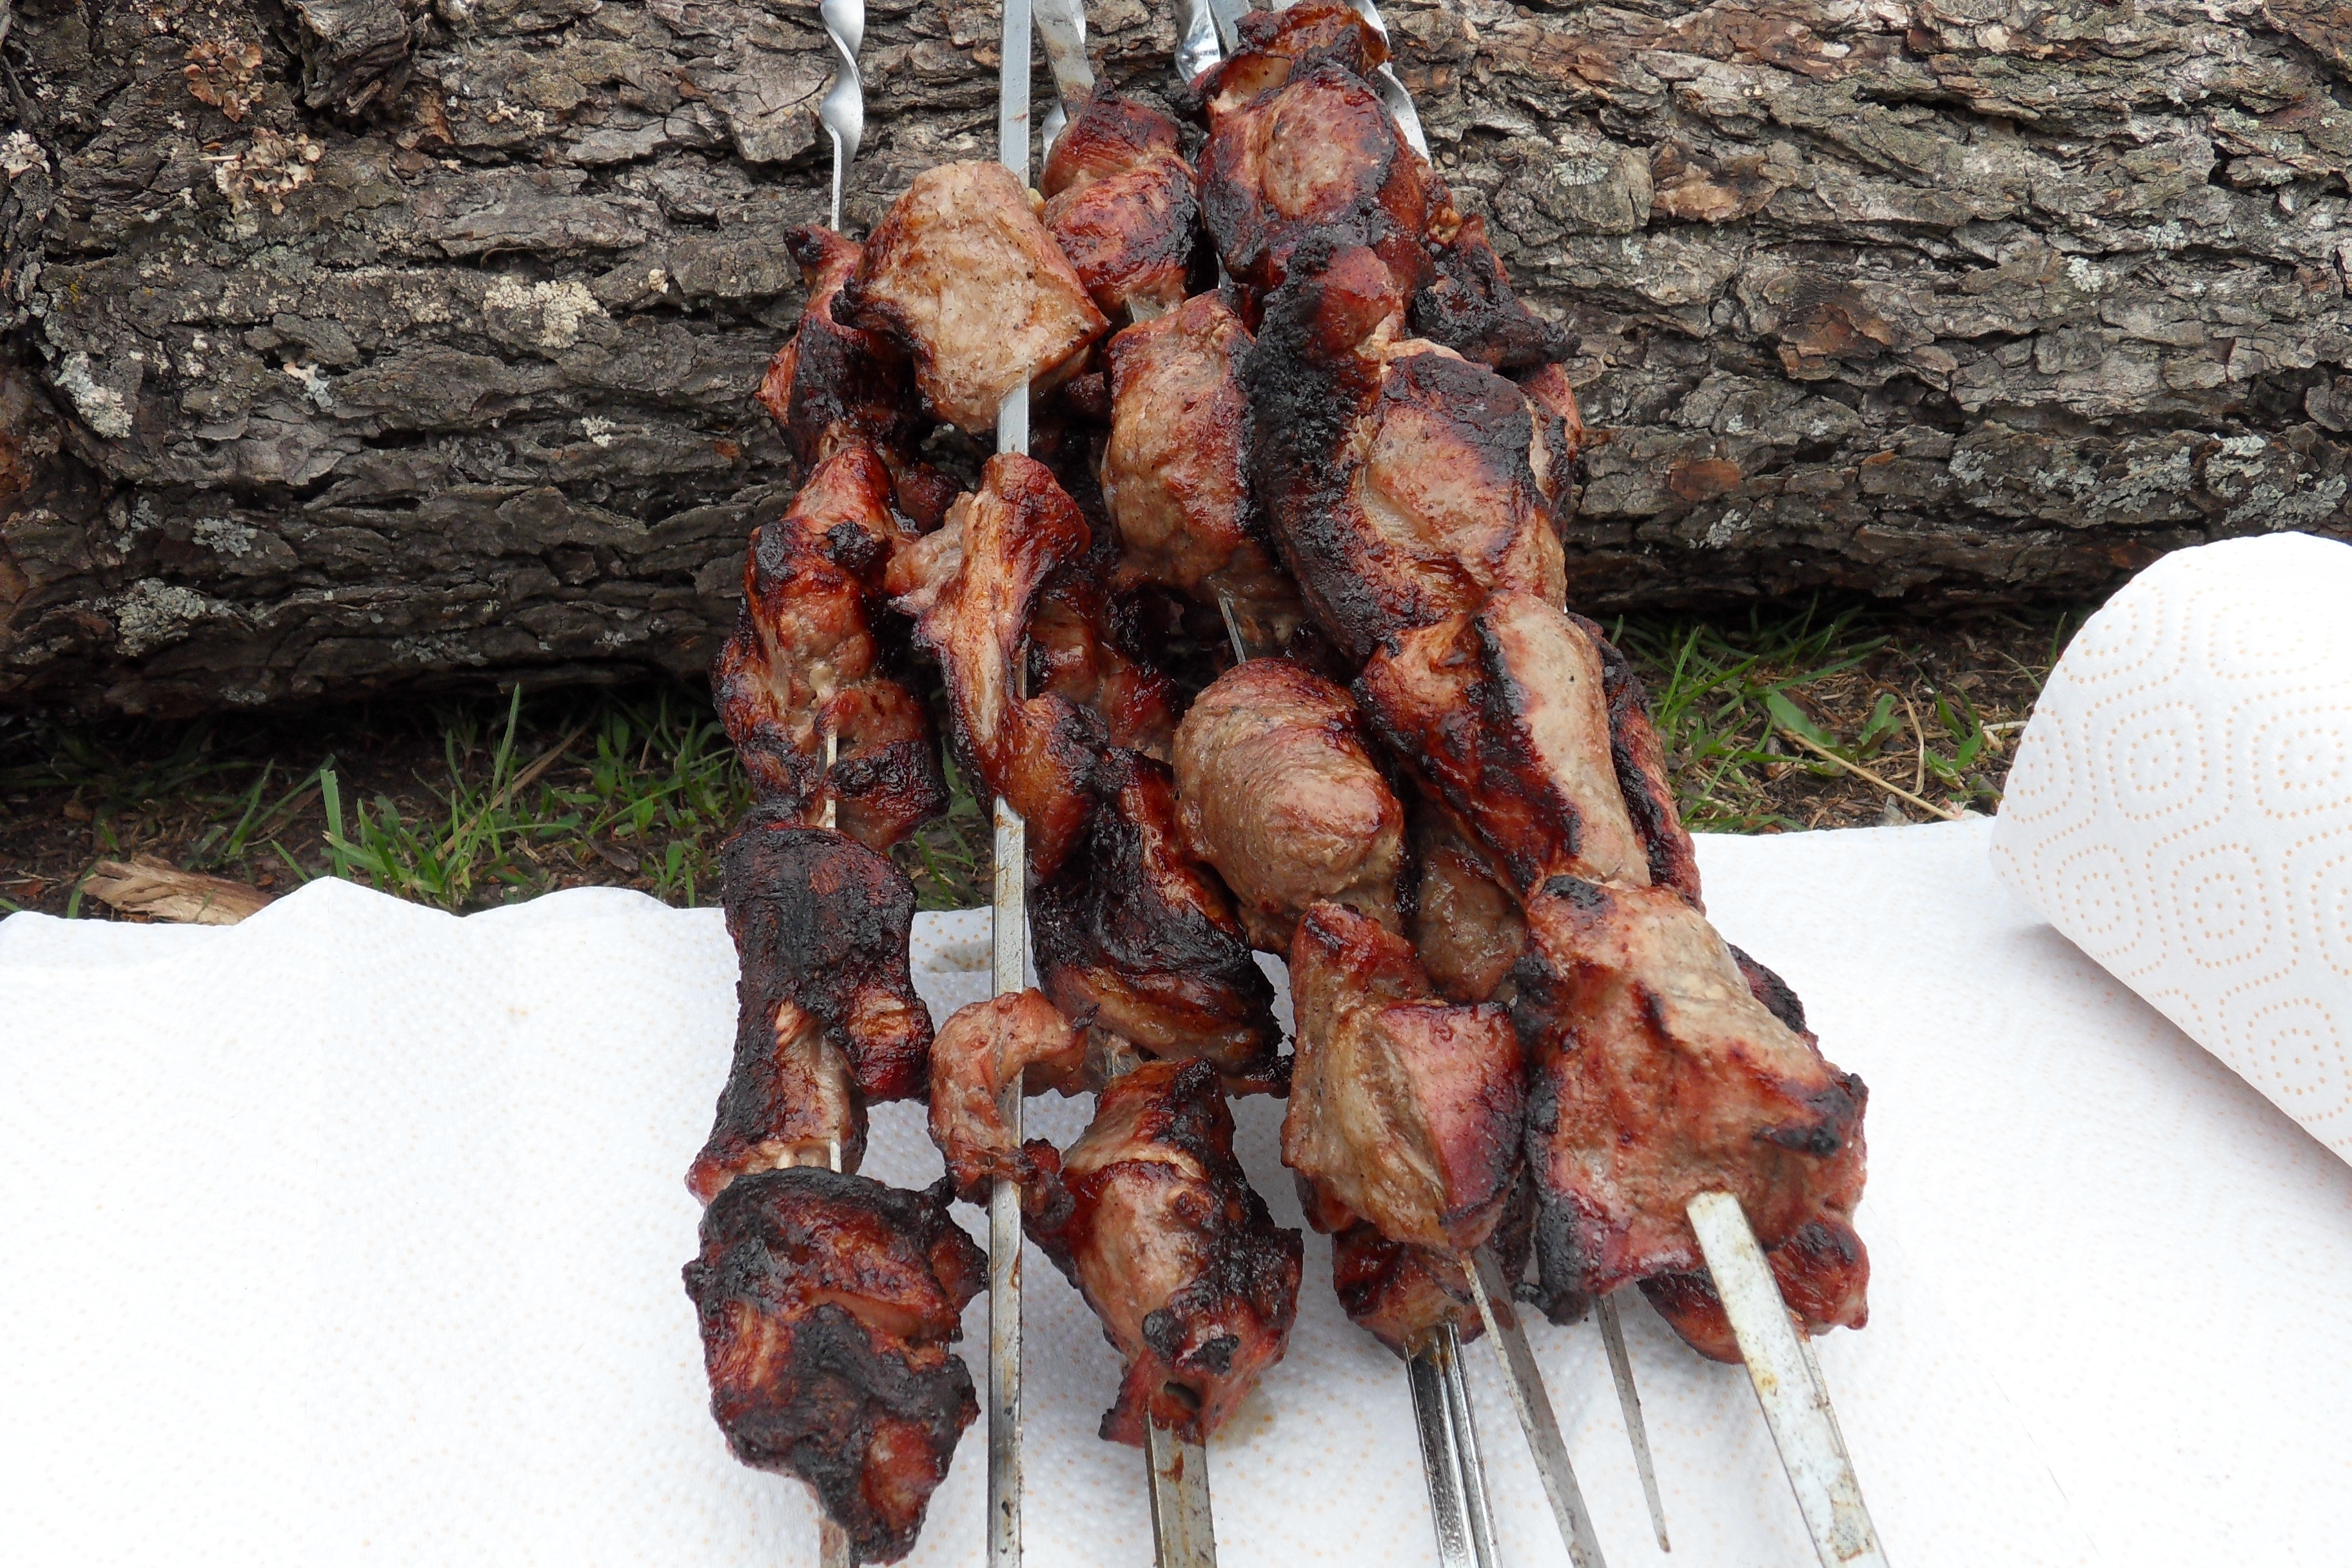
dish, food, produce, meat, cuisine, skewers, grilling, fried meat, shish kebabs, animal source foods, lamb and mutton, churrasco food